List of Mini-based cars

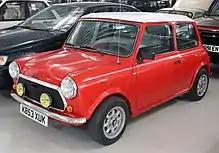
1992 Mini Cord built with a glass-fibre body in Venezuela

In December 1991, the series production commences, assembling total of 113 Mini Cord on that month. Two basic models with 1000cc enter the market (the project of launching a 1275cc engine was never achieved): The Mini Cord FA, deluxe version, which brought amongst other things, air conditioning, complete leather interior trim, central console with tachometer, chrome bumpers, spotlights, Minilite Type GB wheels ; and the SB Mini Cord, Standard Version, with cloth interior trim, and steel wheels with deluxe wheel cups. All Colombian versions came with Minilite type GB wheels.